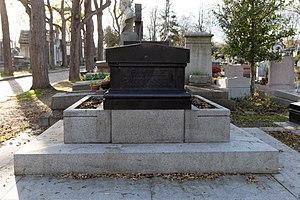
Sépulture de Raymond Roussel (1877-1933), écrivain, dramaturge et poète.
Raymond Roussel, né à Paris, le 20 janvier 1877 et mort à Palerme, en Italie, le 14 juillet 1933, est un écrivain, dramaturge et poète français.